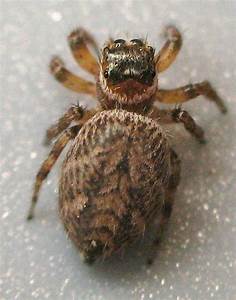
Label: ragno